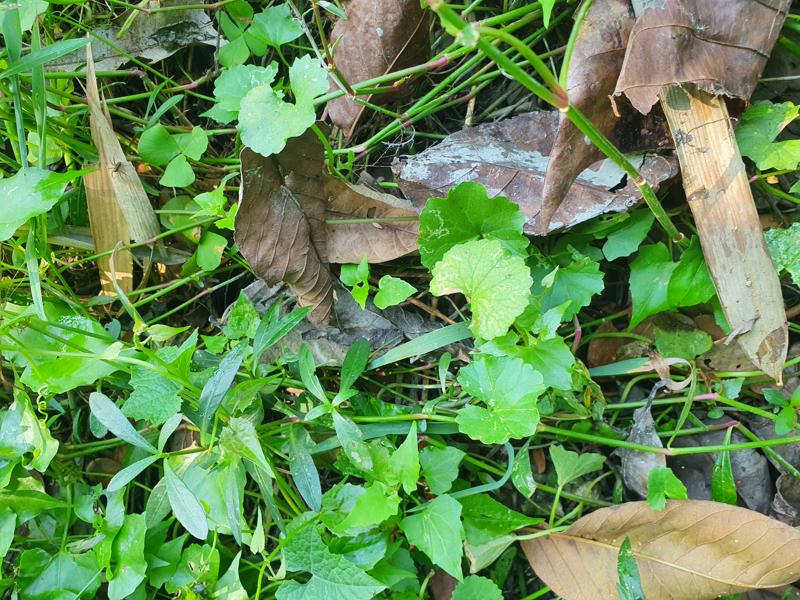
Weed species: Centella asiatica